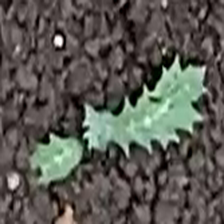
Weed species: Bilayat_(Mexicana_Argemone)